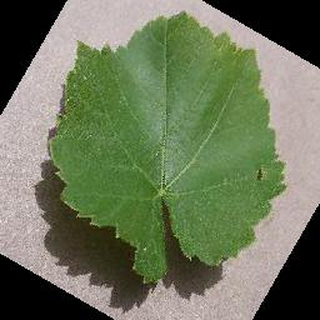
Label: healthy_grape